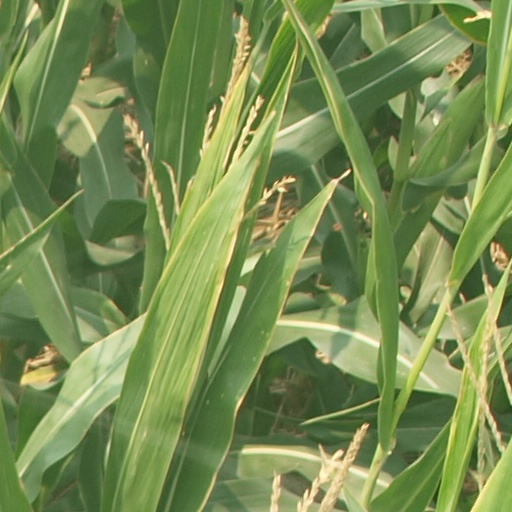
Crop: maize; corn